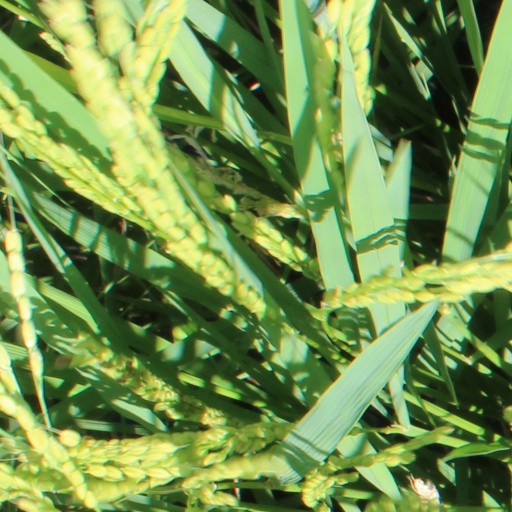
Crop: rice